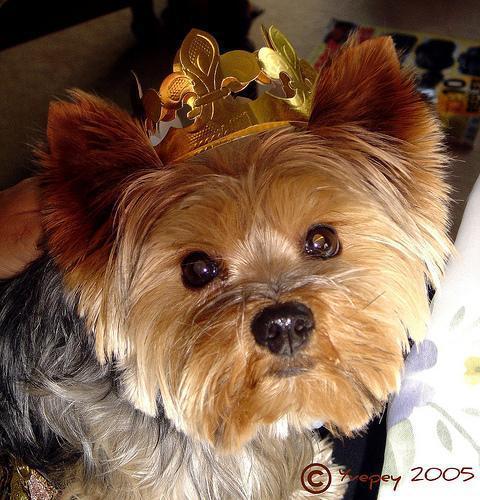
yorkshire terrier